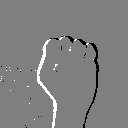
ASL letter: s